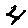
Label: 4